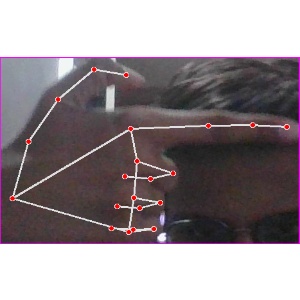
अक्षर: ब